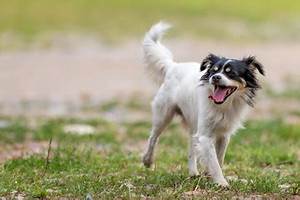
Label: cane